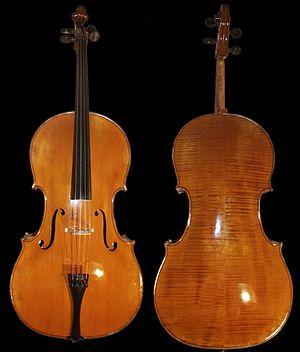
Le violoncelle est un instrument à cordes frottées, pincées ou plus rarement frappées avec le bois de l'archet, de la famille des cordes frottées, qui compte aussi le violon, l'alto et la contrebasse. Il se joue assis et tenu entre les jambes ; il repose maintenant sur une pique escamotable, mais fut longtemps joué posé entre les jambes, sur les mollets ou sur la poitrine.